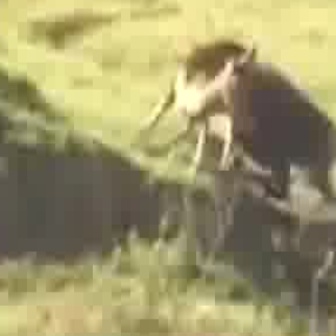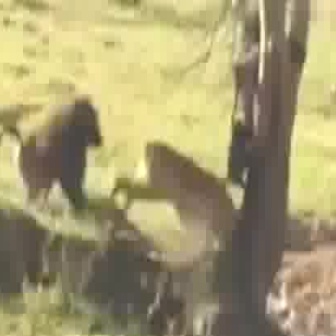
  Please identify the target specified by the bounding box [118,39,257,179] in the first image and locate it in the second image. Return the coordinates in [x_min,y_min,x_max,y_max] format.
Answer: [103,136,257,290]